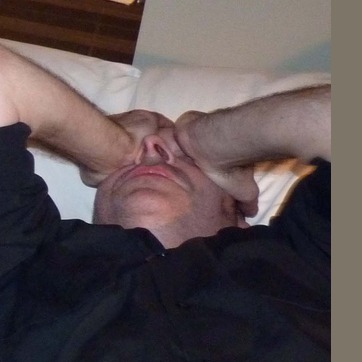
Material: skin